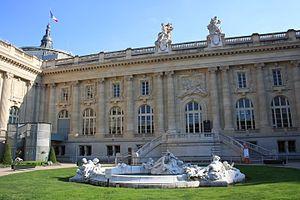
Entrée de côté du Grand Palais à Paris en France
Le Grand Palais est un monument parisien situé en bordure des Champs-Élysées, face au Petit Palais, dont il est séparé par l'avenue Winston-Churchill dans le 8ᵉ arrondissement. Ses 77 000 m² abritent régulièrement salons et expositions prestigieuses.